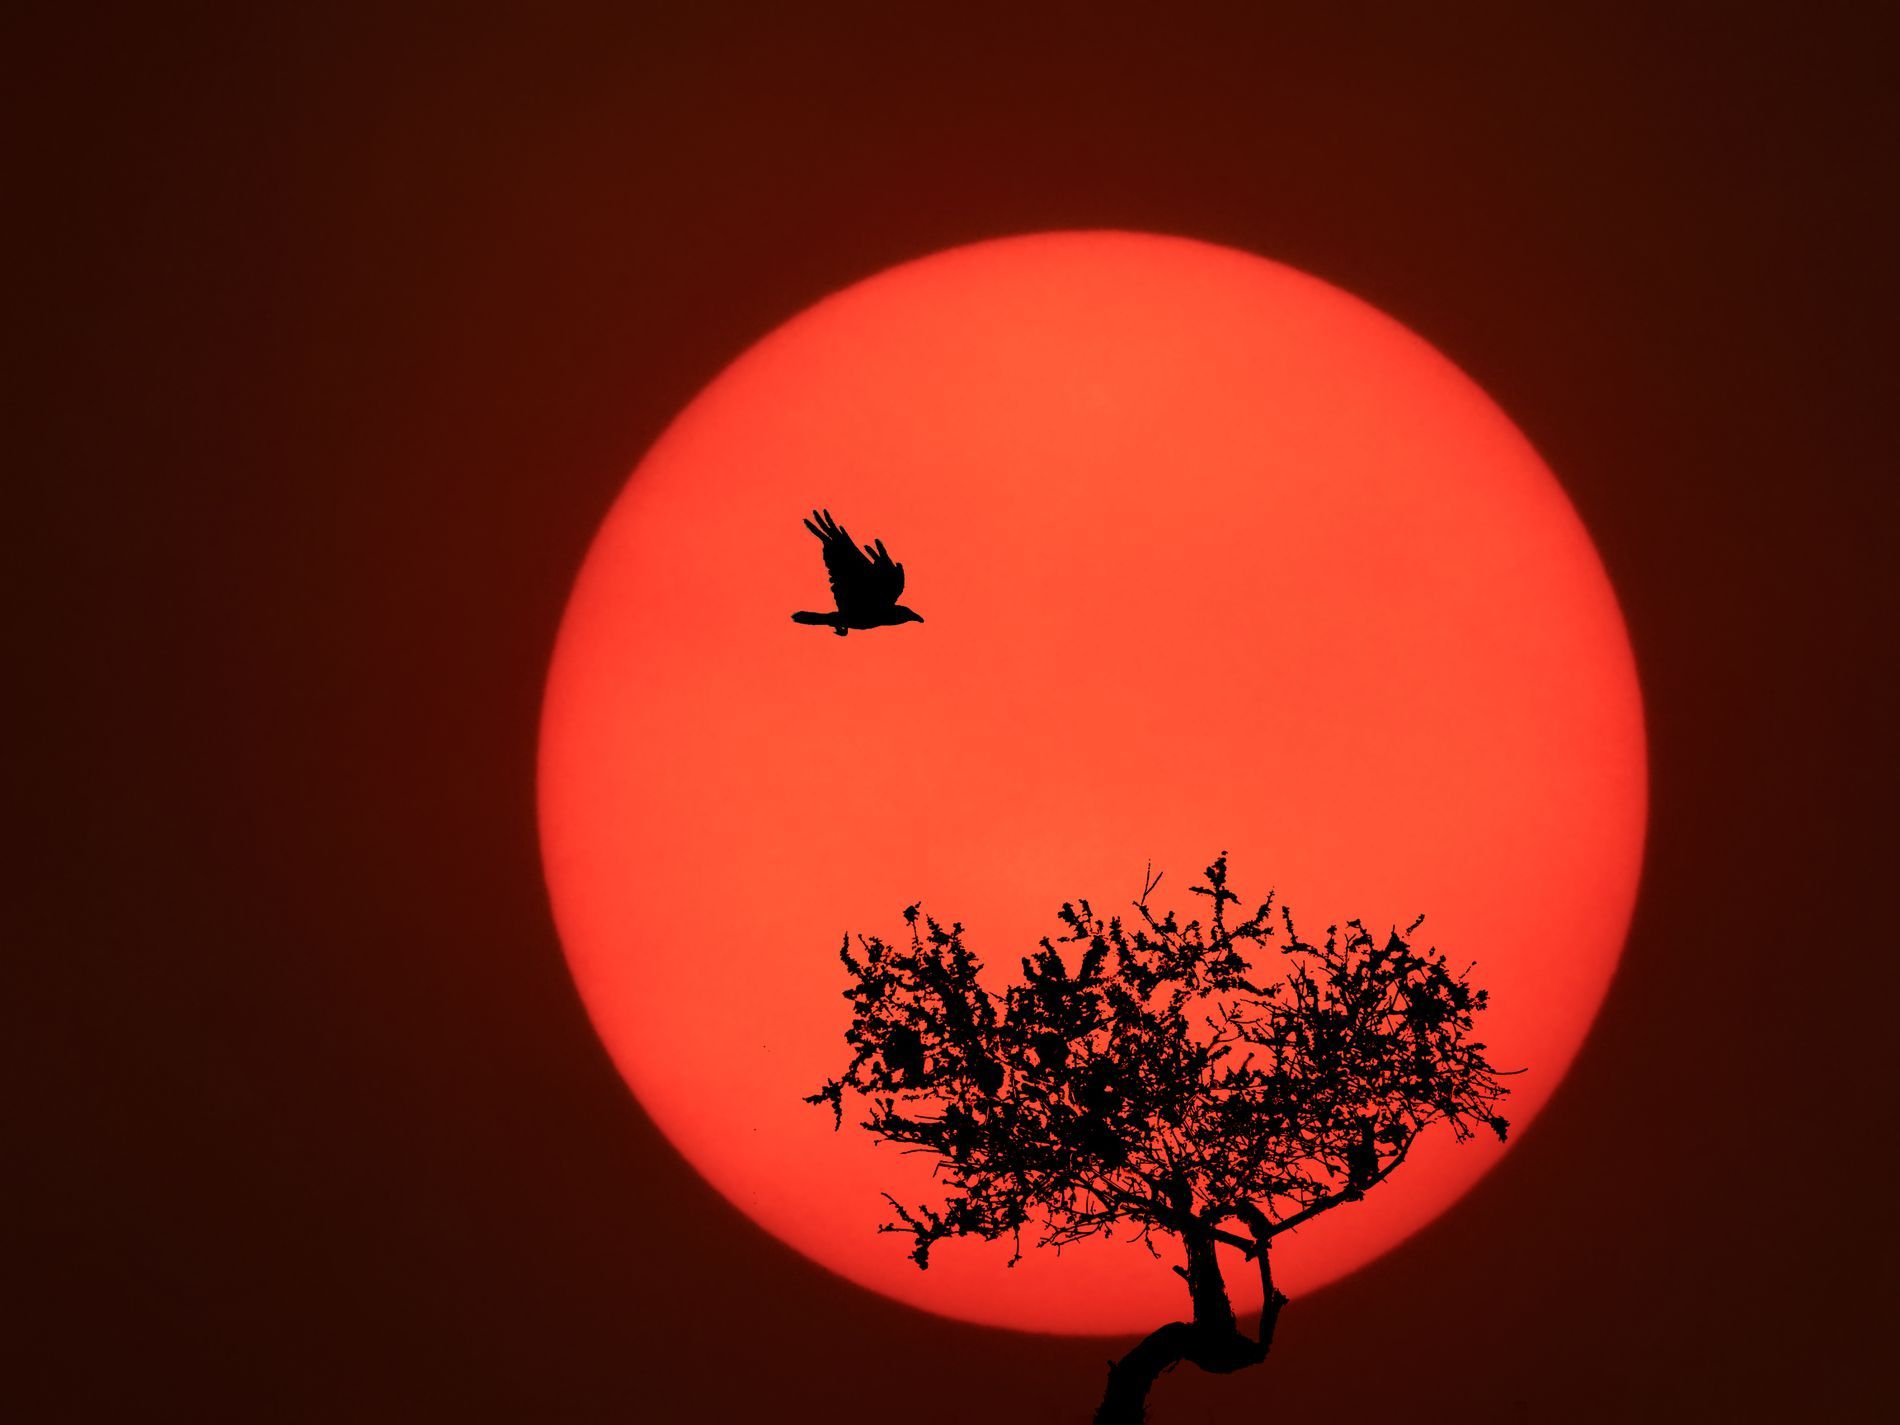
Sunset Flight
The photo shows a large, bright red sun in the background. In front of the sun, there's a silhouette of a bird flying to the left. Below the bird and also silhouetted is a bare tree with many branches.
This is a silhouette shot taken at either sunrise or sunset. The setting is outdoors, with the sun as the main light source. The atmosphere feels peaceful and maybe a little dramatic because of the strong red color of the sun. The colors are mostly dark silhouettes against a fiery red and slightly darker red sky. The feeling is quiet beauty at the end or beginning of a day.
Labels: Nature, Outdoors, Sky, Sun, Silhouette, Animal, Bird, Flying, Astronomy, Moon, Night, Sunset, Sunlight, Blackbird, Sunrise, Vulture, Tree
Camera: Panasonic DMC-FZ70
Aperture: F5.9
Exposure: 1/500 sec
ISO: 100
Focal length: 215.0 mm